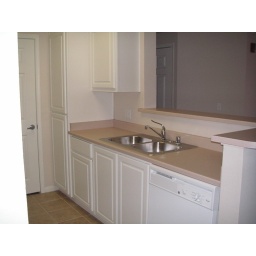
This is the sink area for Northe Point in the kitchen. The opposite side of the wall is the next picture.